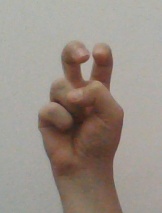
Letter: toot